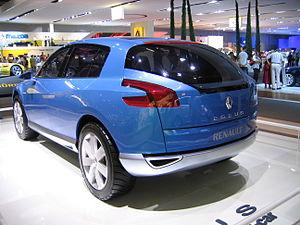
Vue de trois-quart arrière du véhicule conceptuel Renault Egeus, British International Motor Show 2006.